Benguet

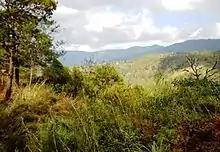
Highland landscape at Bokod

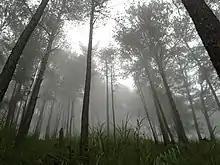
Foggy forest in Benguet

The Baguio Mining District consists of Late Cretaceous ophiolite basement rocks. These are overlain by Eocene back arc tholeiitic Pugo Metavolcanics. These grade into the Dalupirip Schist, which is separated from the Early Oligocene-Early Miocene sedimentary Zigzag Formation by an unconformity. The Zigzag is composed of deep depositional environment interbedded green sandstones, red siltstones, oligomicitc conglomerates, and minor limestone units. The late Early Miocene-early Middle Miocene reefal Kennon Limestone overlays the Zigzag. The Late Oligocene-Early Miocene Agno Batholith intrudes the Pugo and Zigzag. The Middle-Late Miocene Klondyke Formation was deposited during Central Cordillera geologic uplift, consisting of coarse clastics, polymictic conglomerates, sandstones, and vitric (glassy) tuffs, with minor shales and siltstones. Gold mineralization occurred with dioritic and gabbroic intrusions, and basaltic to andesitic lavas, including the Monglo adakite. The Pliocene Baguio Formation consists of conglomerates interbedded with lava flows and pyroclastics. Pleistocene gold-copper mineralization occurred with calc-alkaline and dioritic and dacitic adakitic intrusions. This mineralization characterizes the Philex Mine.